Peter Katsambanis

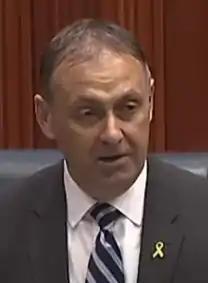
Katsambanis in 2020

Peter Argyris Katsambanis (born 24 December 1965) is a former Australian politician. He was elected to the Western Australian Legislative Council at the 2013 state election, representing the Liberal Party, taking his seat on 22 May 2013. He resigned in 2017 to successfully contest the Legislative Assembly seat of Hillarys. At the 2021 Western Australian state election, he was defeated by Labor's Caitlin Collins. He was previously a Liberal member of the Victorian Legislative Council, from 1996 to 2002.